Olaf II of Denmark

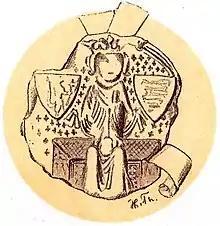
Olaf as depicted on his royal seal, with the shield of Norway (left) and Denmark (right)

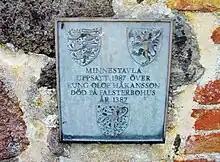
Memorial plate commemorating King Olaf at the site of his death.

Olaf II of Denmark (December 1370 – 3 August 1387) was King of Denmark as Olaf II (though occasionally referred to as Olaf III) from 1376 and King of Norway as Olav IV from 1380 until his death. Olaf was the son of Queen Margaret I of Denmark and King Haakon VI of Norway, and grandson of kings Magnus IV of Sweden and Valdemar IV of Denmark.